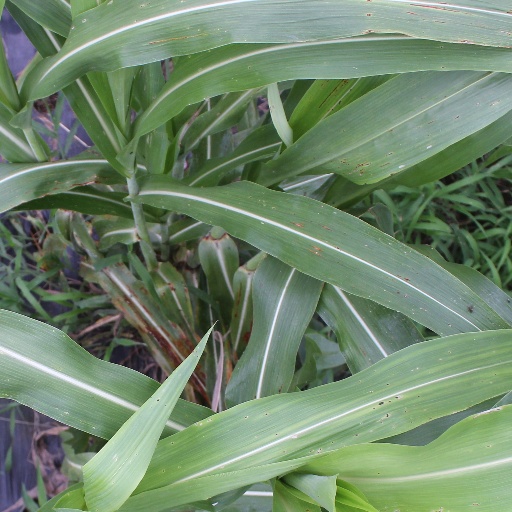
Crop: sorghum